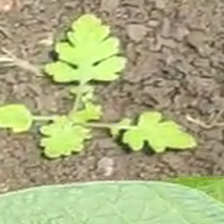
Weed species: Gajar_gavat_(Parthenium hysterophorus)